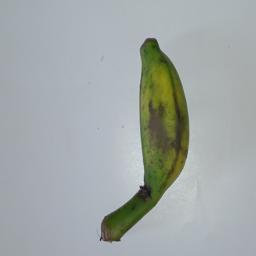
Banana variety: Champa Kola